SMS Gneisenau

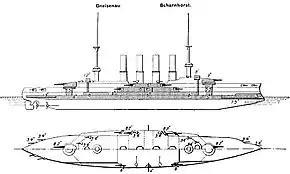
The ship had four smoke stacks between a pair of tall pole masts. A twin gun turret was positioned on either end of the superstructure, which bristled with guns

The two "Scharnhorst"-class cruisers were ordered as part of the naval construction program laid out in the Second Naval Law of 1900, which called for a force of fourteen armored cruisers. The ships marked a significant increase in combat power over their predecessors, the , being more heavily armed and armored. These improvements were made to allow for and "Gneisenau" to fight in the line of battle should the need arise, a capability requested by the General Department.